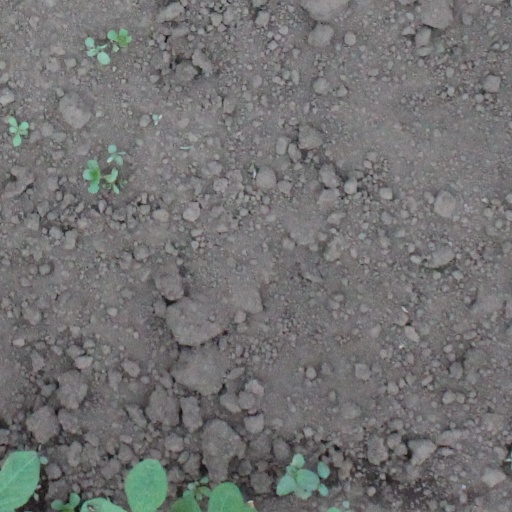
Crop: soybean